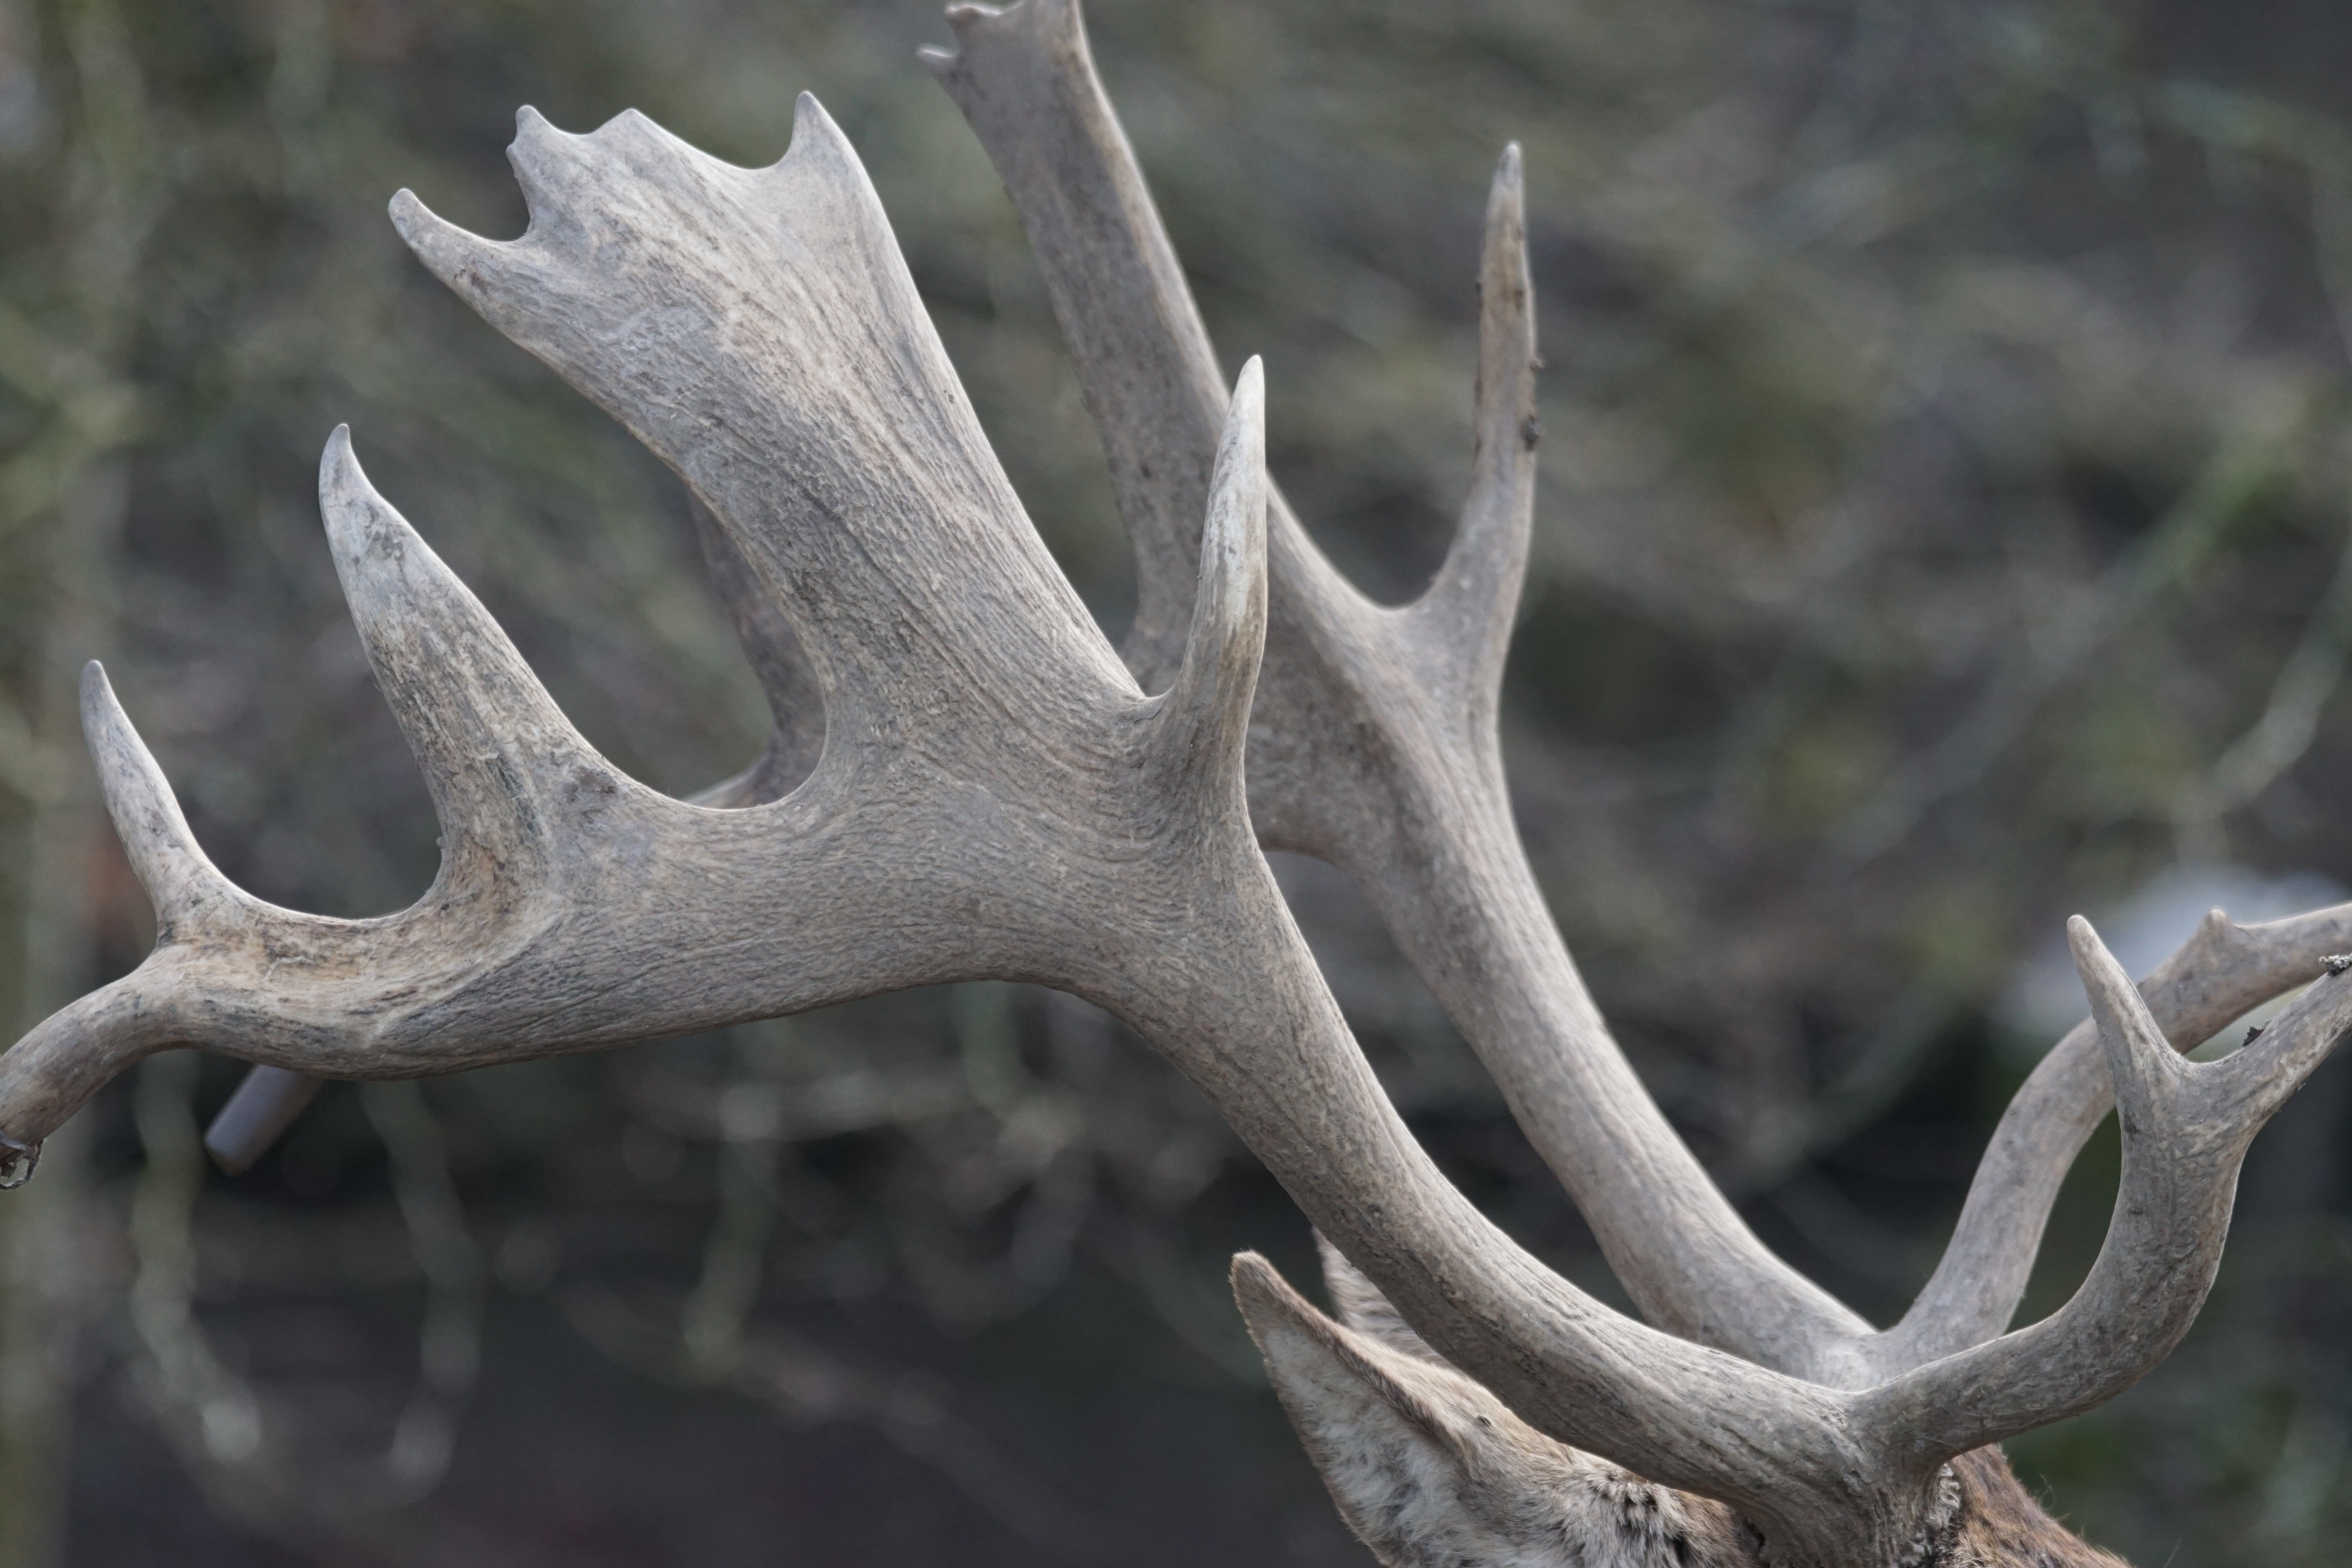
tree, branch, animal, wildlife, deer, horn, fauna, antler, wildlife photography, horned, plant stem